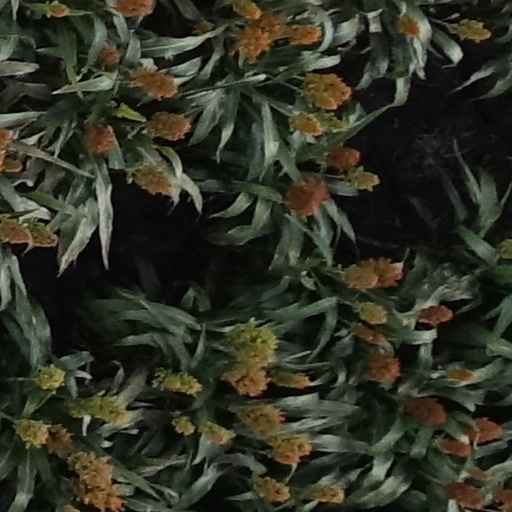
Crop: sorghum